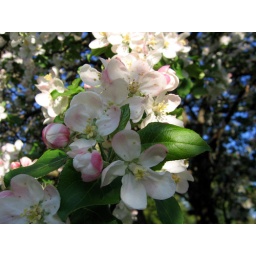
An apple tree in my yard is in bloom...